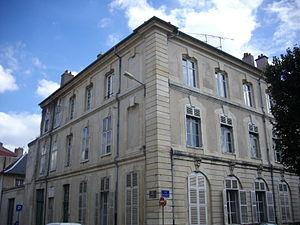
Immeuble à l'angle de la rue Lyautey et de la place d'Alliance (Inscrit, 1950)à Nancy (Meurthe-et-Moselle, France)
Cet article recense les monuments historiques de Nancy, en France.